Asuran (1995 film)

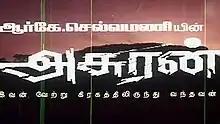
Title card

Asuran is a 1995 Indian Tamil-language science fiction action horror film, photographed and direction by Velu Prabhakaran and written and produced by R. K. Selvamani. The film stars Arun Pandian and Roja, while Radha Ravi and Senthil play supporting roles. The film became a box office failure. Mansoor Ali Khan reprised his role of Veerabhadran from "Captain Prabhakaran". The film is an unsanctioned amalgamation of the various Hollywood films including "Predator" (1987).